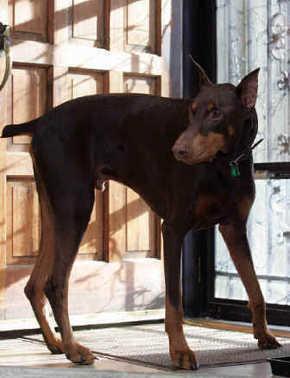
Doberman